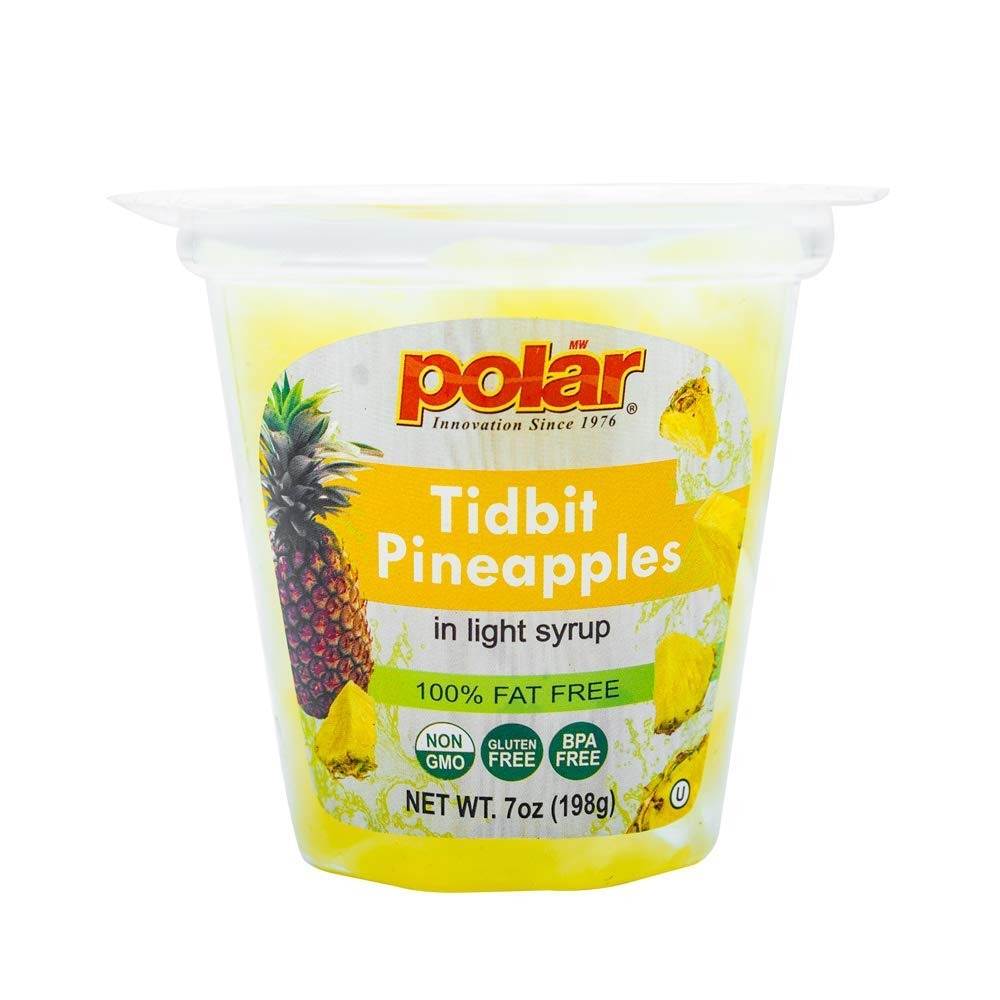
Item Name: MW Polar Snack Cup, Pineapple Tidbits in Light Syrup, 7 Ounce (Pack of 12)
Bullet Point 1: 0 % trans fat, naturally fat free - non-GMO
Bullet Point 2: No preservatives added, & Low Carbs
Bullet Point 3: BPA Free and recyclable packaging
Bullet Point 4: Healthy & tasty
Bullet Point 5: All Natural pineapple tidbits in light syrup, pack of twelve, 7-ounce units (total of 84 ounces)
Value: 12.0
Unit: Count

Price: 33.5